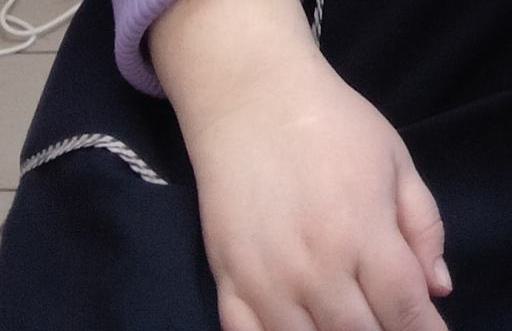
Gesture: no_gesture